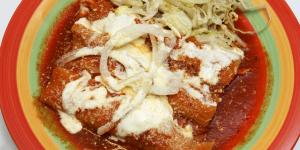
enchiladas rojas mexicanas